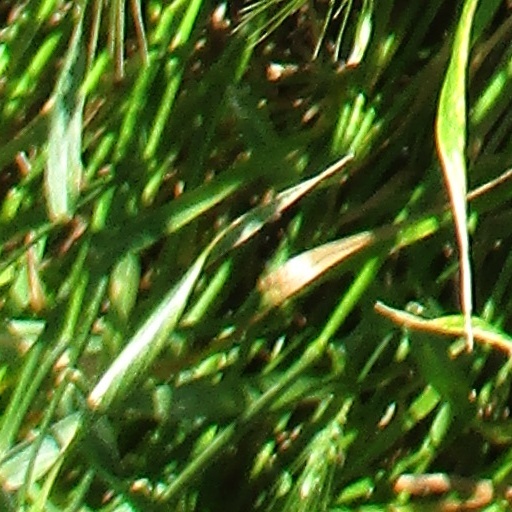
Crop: wheat